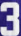
Number: 3